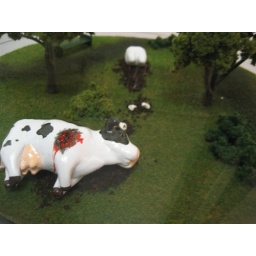
Variant Beauty Art Opening,Art by Pickles Labrador,July 10th 2010Mixed Media and hand sculpted cow and tooth, in glass cake dome